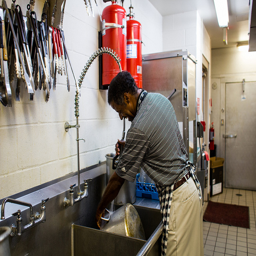
A man standing at an industrial kitchen sink, washing a large pot.
Man in khakis and shirt washing dishes in a sink.
A man washes a pot in a large industrial kitchen
A man washing a giant pan inside of a metal sink.
A man is washing a large pot in a kitchen.